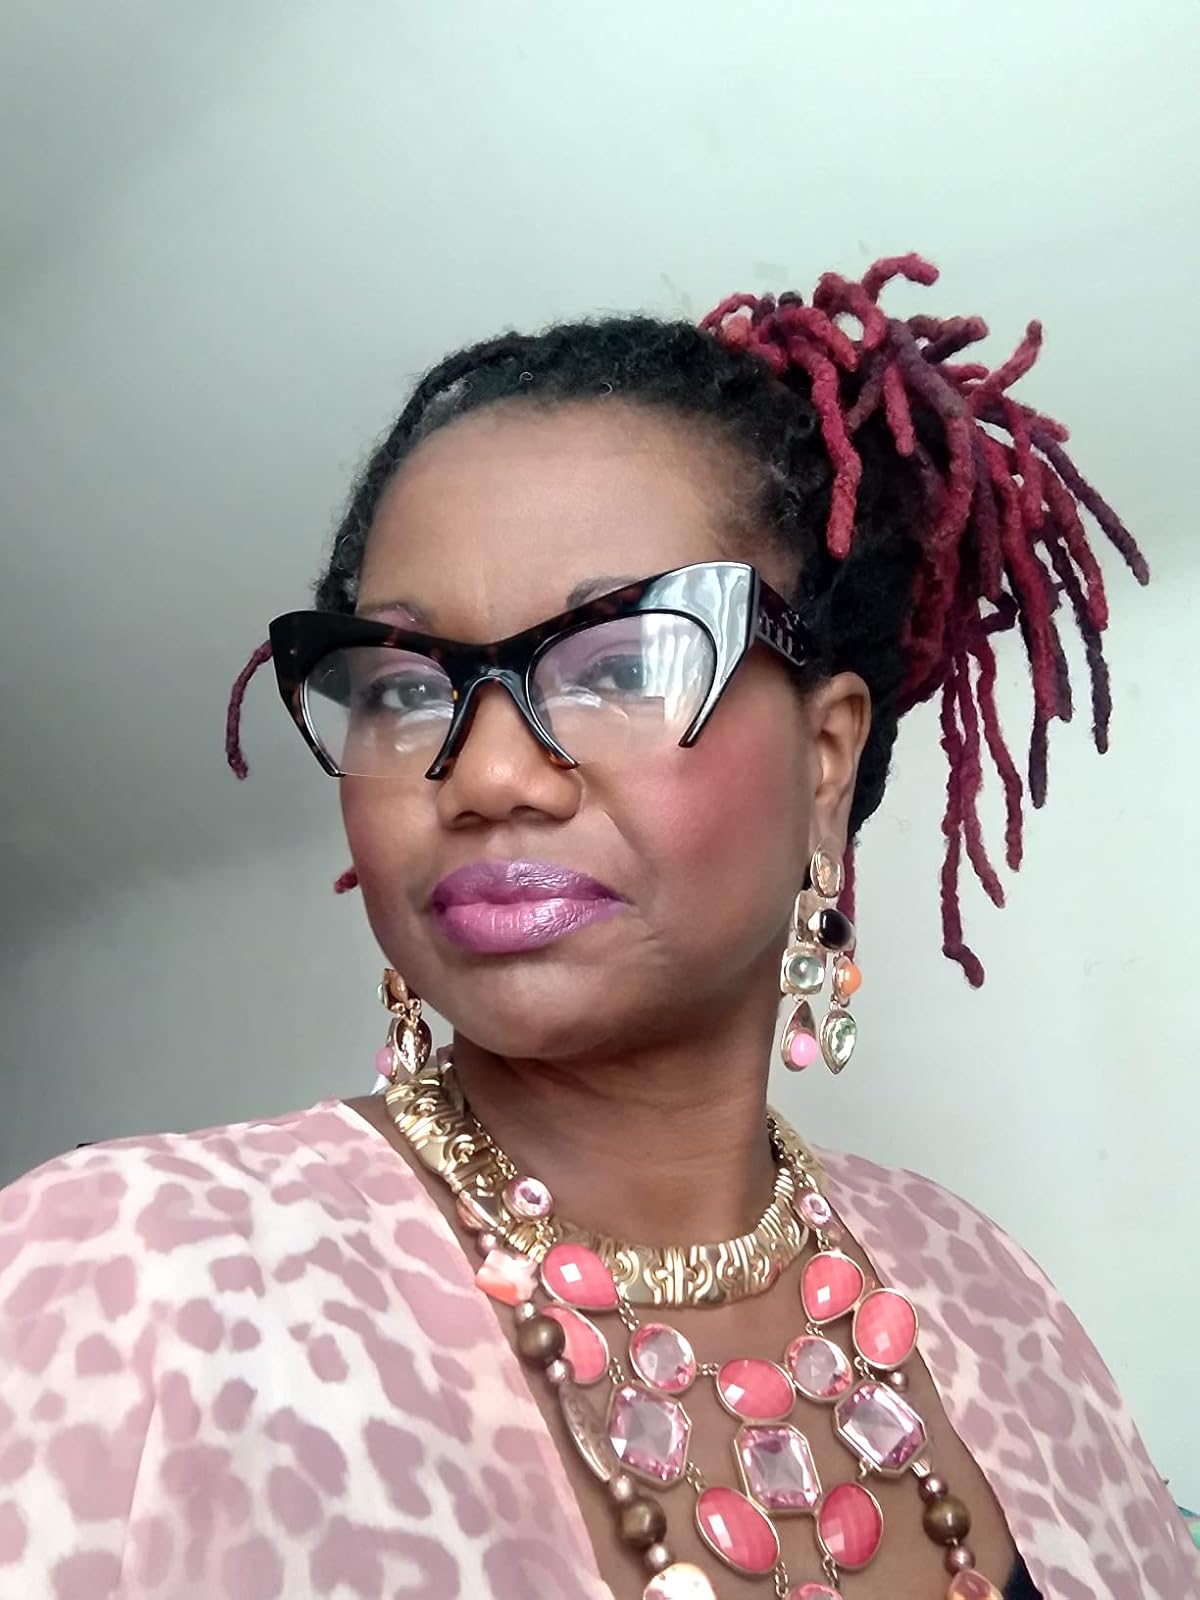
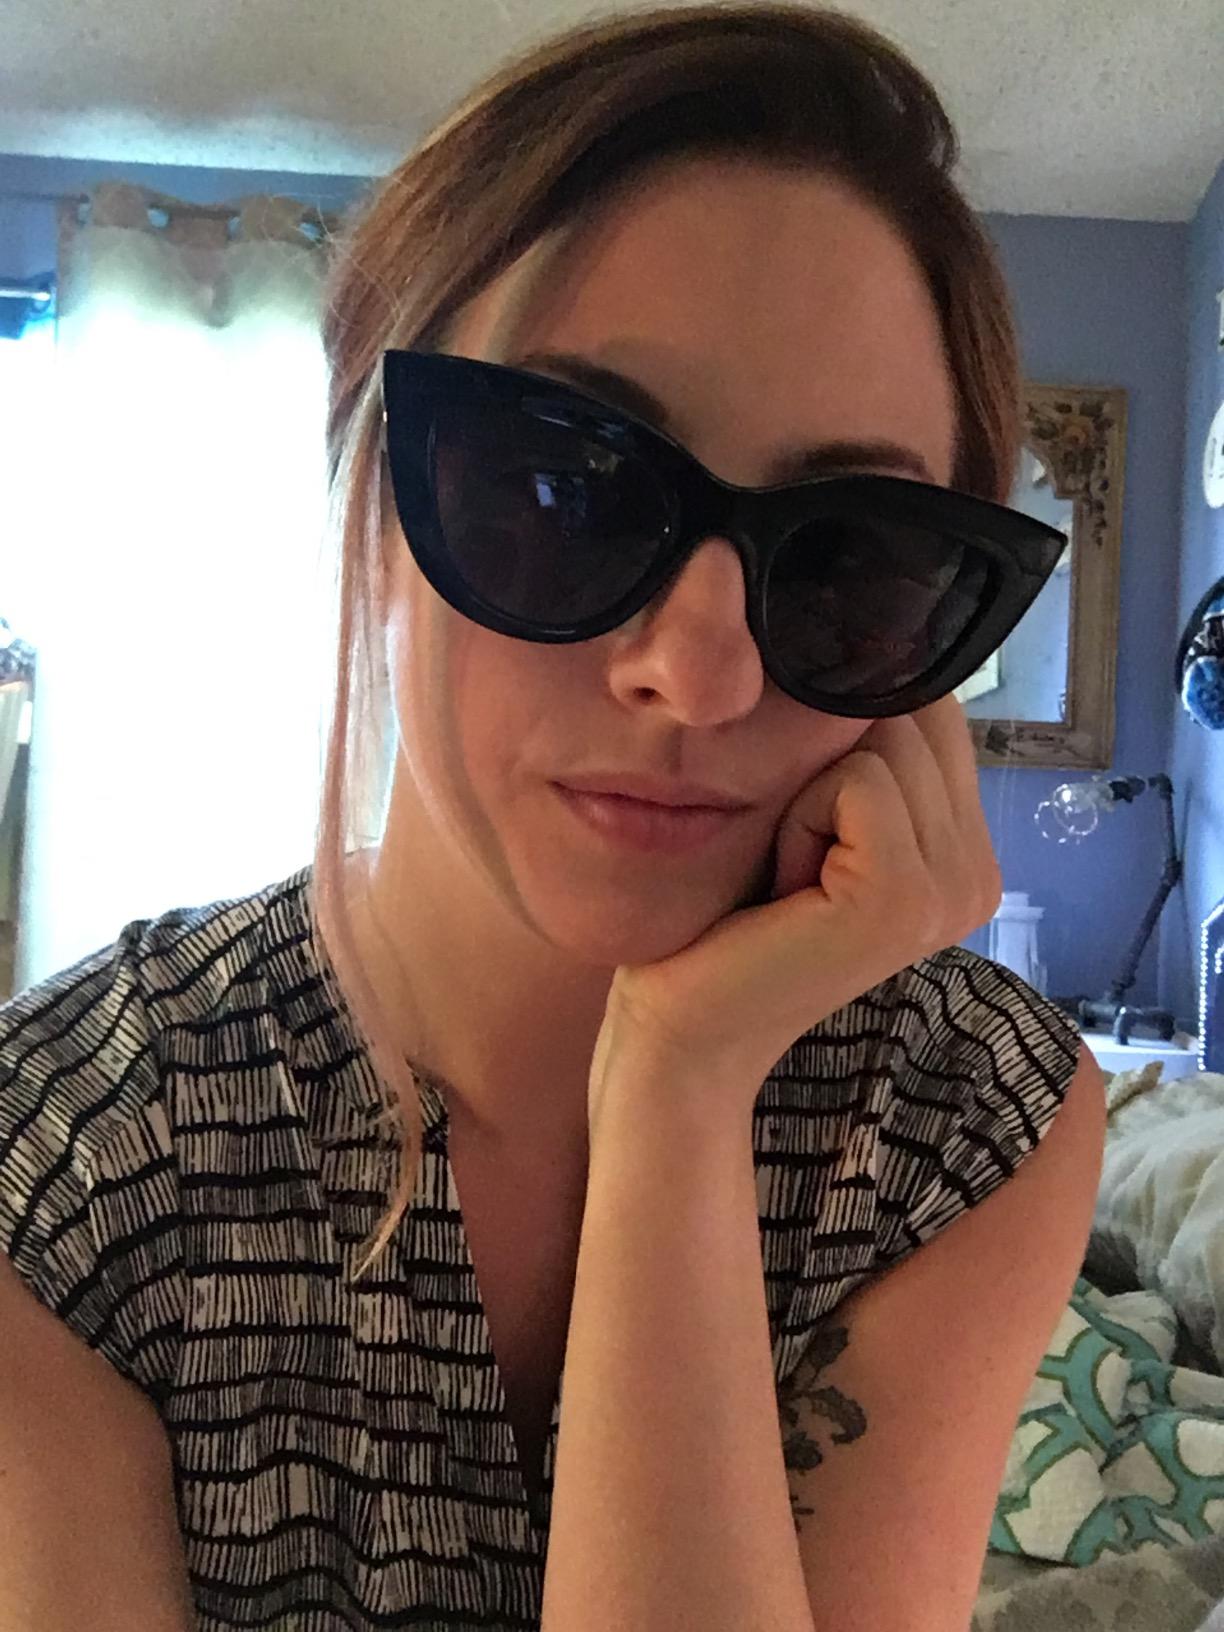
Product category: accessories_sunglasses
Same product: no